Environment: real
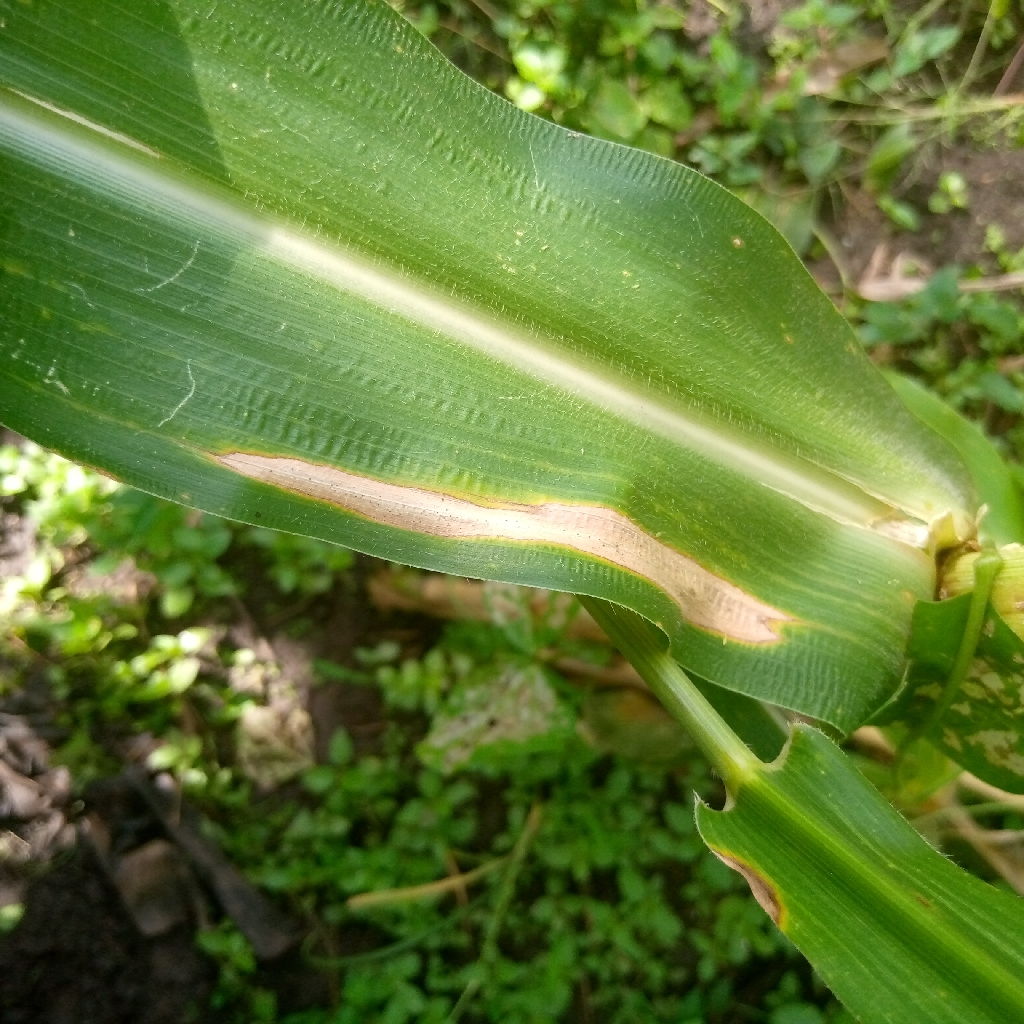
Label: northern_corn_leaf_blight